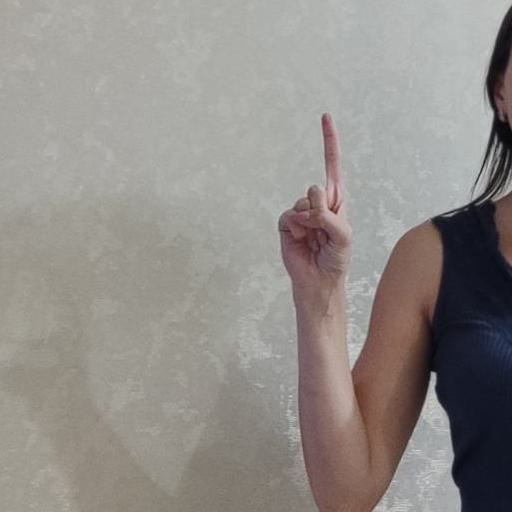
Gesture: one